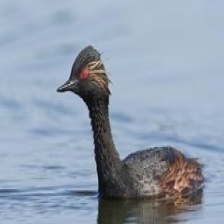
Species: BLACK-NECKED GREBE
Scientific name: PODICEPS NIGRICOLLIS